Florian Porcius

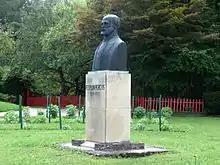
Bust of Porcius in the Cluj-Napoca Botanical Garden

Florian Porcius was an Austro-Hungarian ethnic Romanian botanist and administrator.